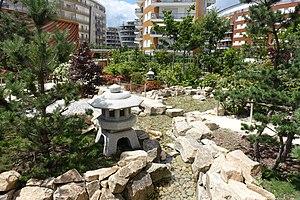
Le fort d'Issy, un des seize forts détachés de l'enceinte de Thiers qui protégeaient Paris durant la seconde moitié du xixe siècle, situé à Issy-les-Moulineaux, dans les Hauts-de-Seine, à 3,9 km au sud du mur d'octroi.